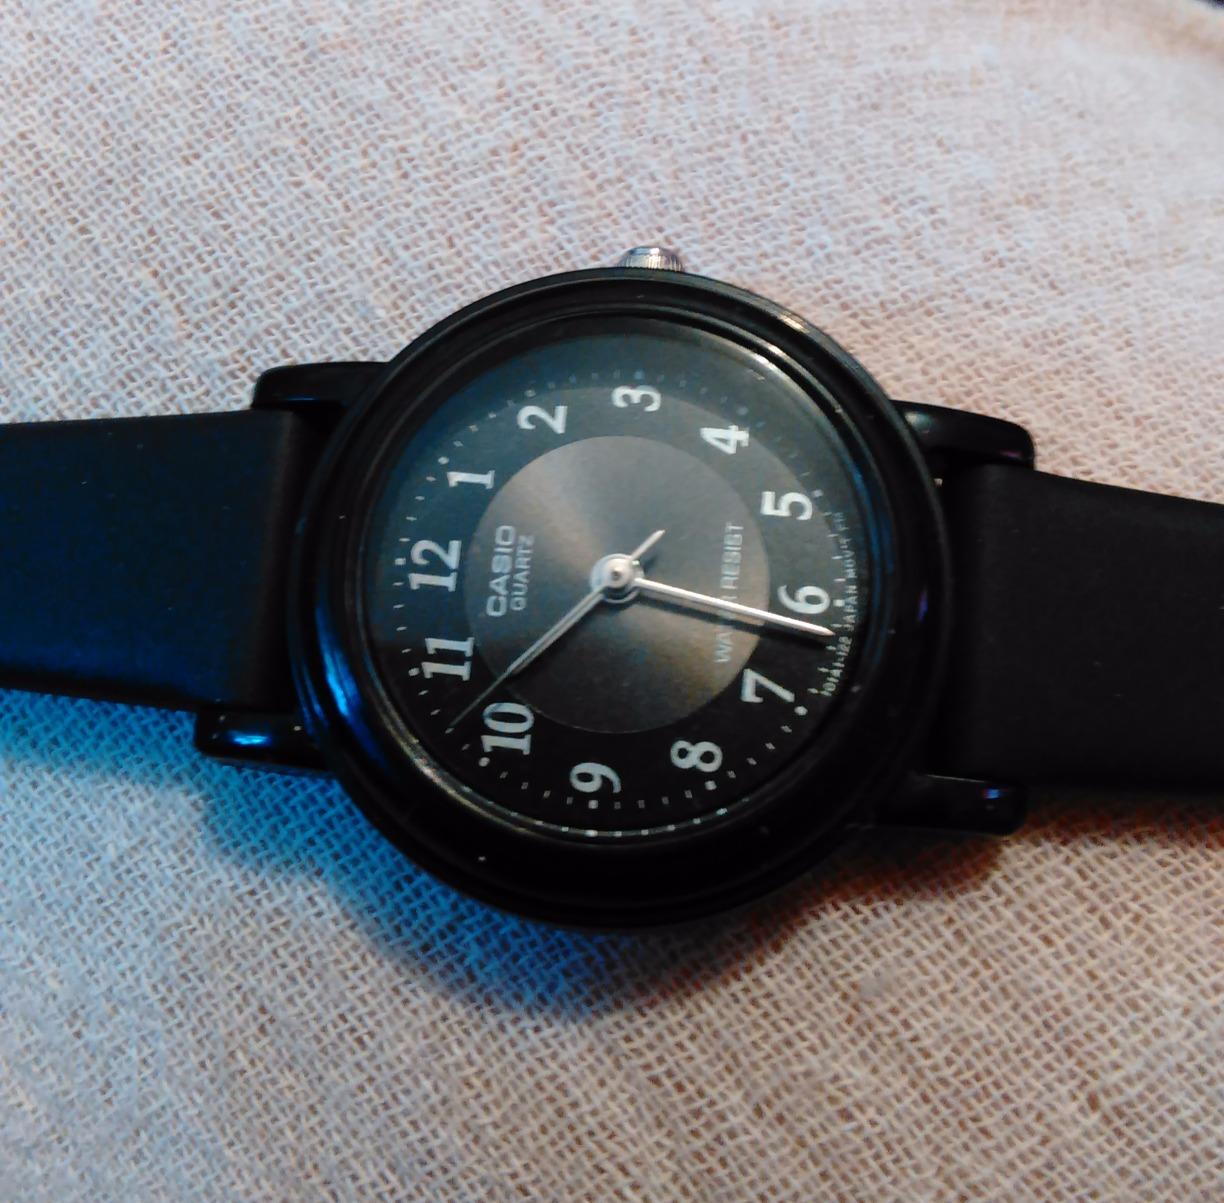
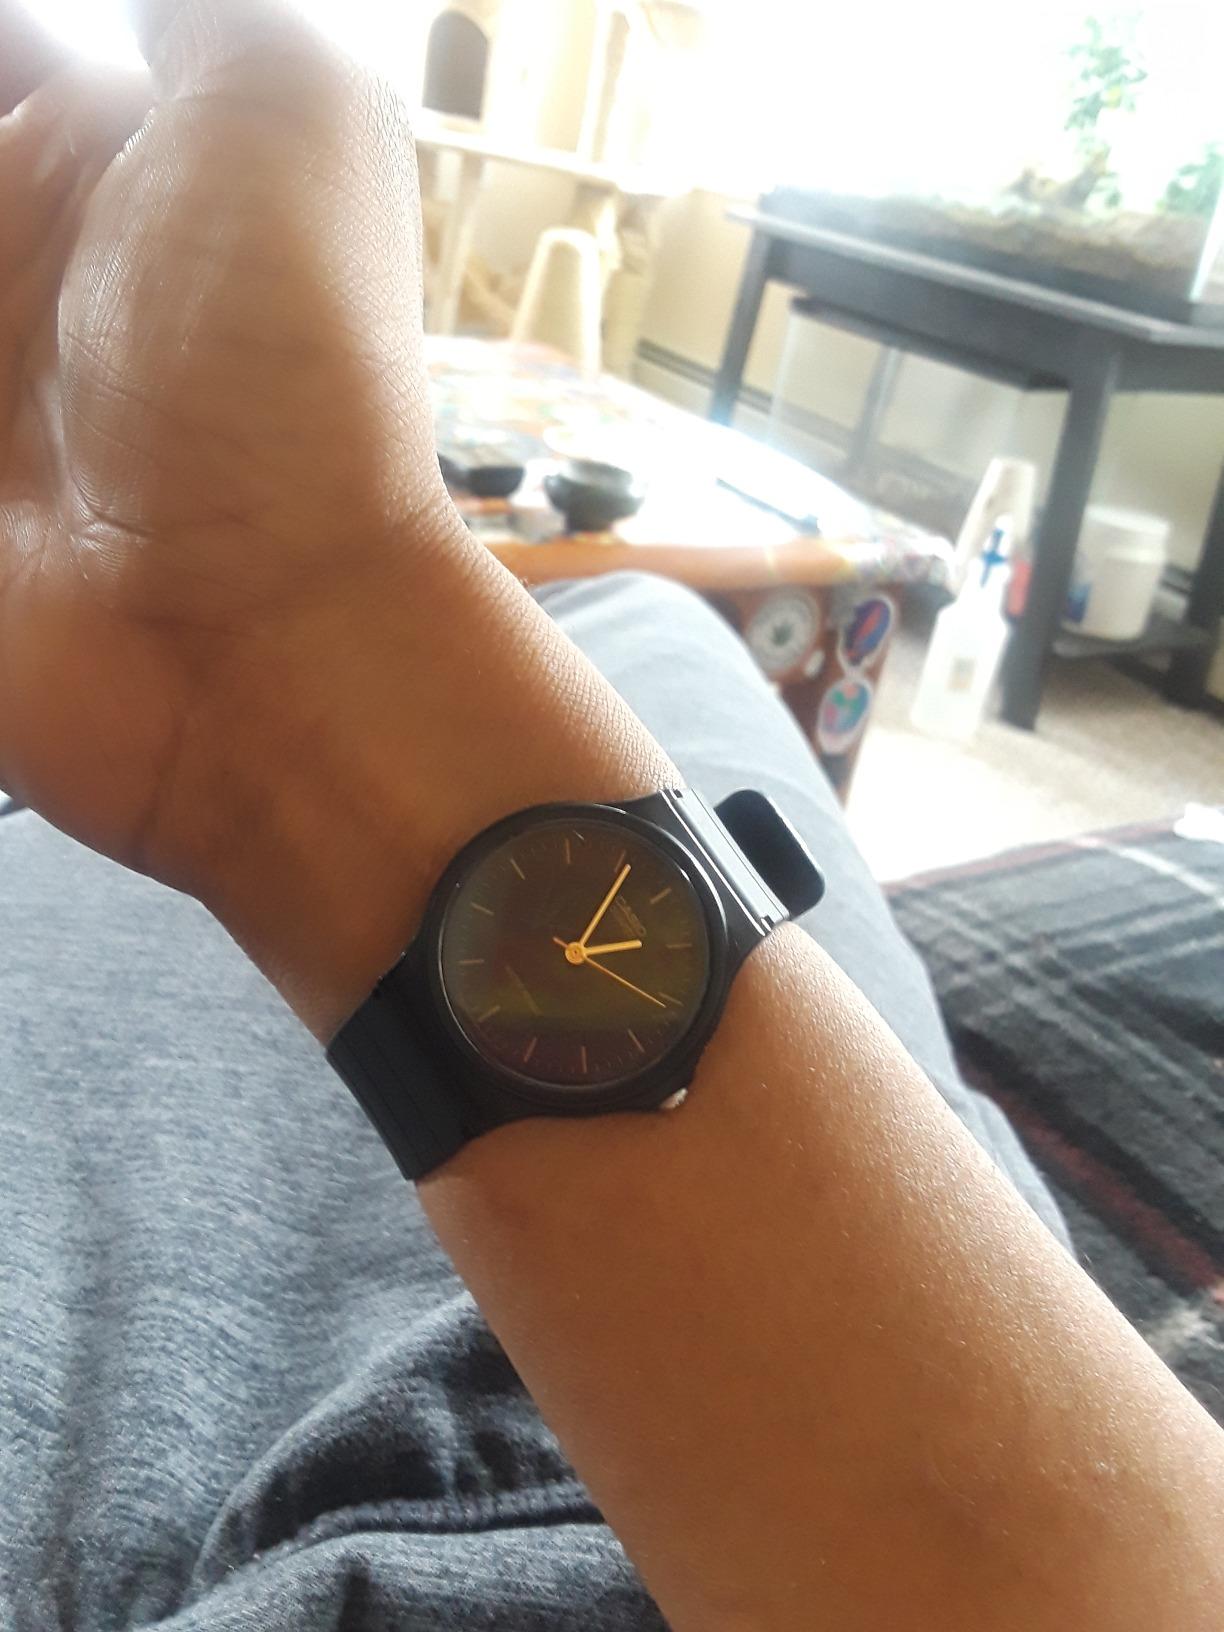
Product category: accessories_watch
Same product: no